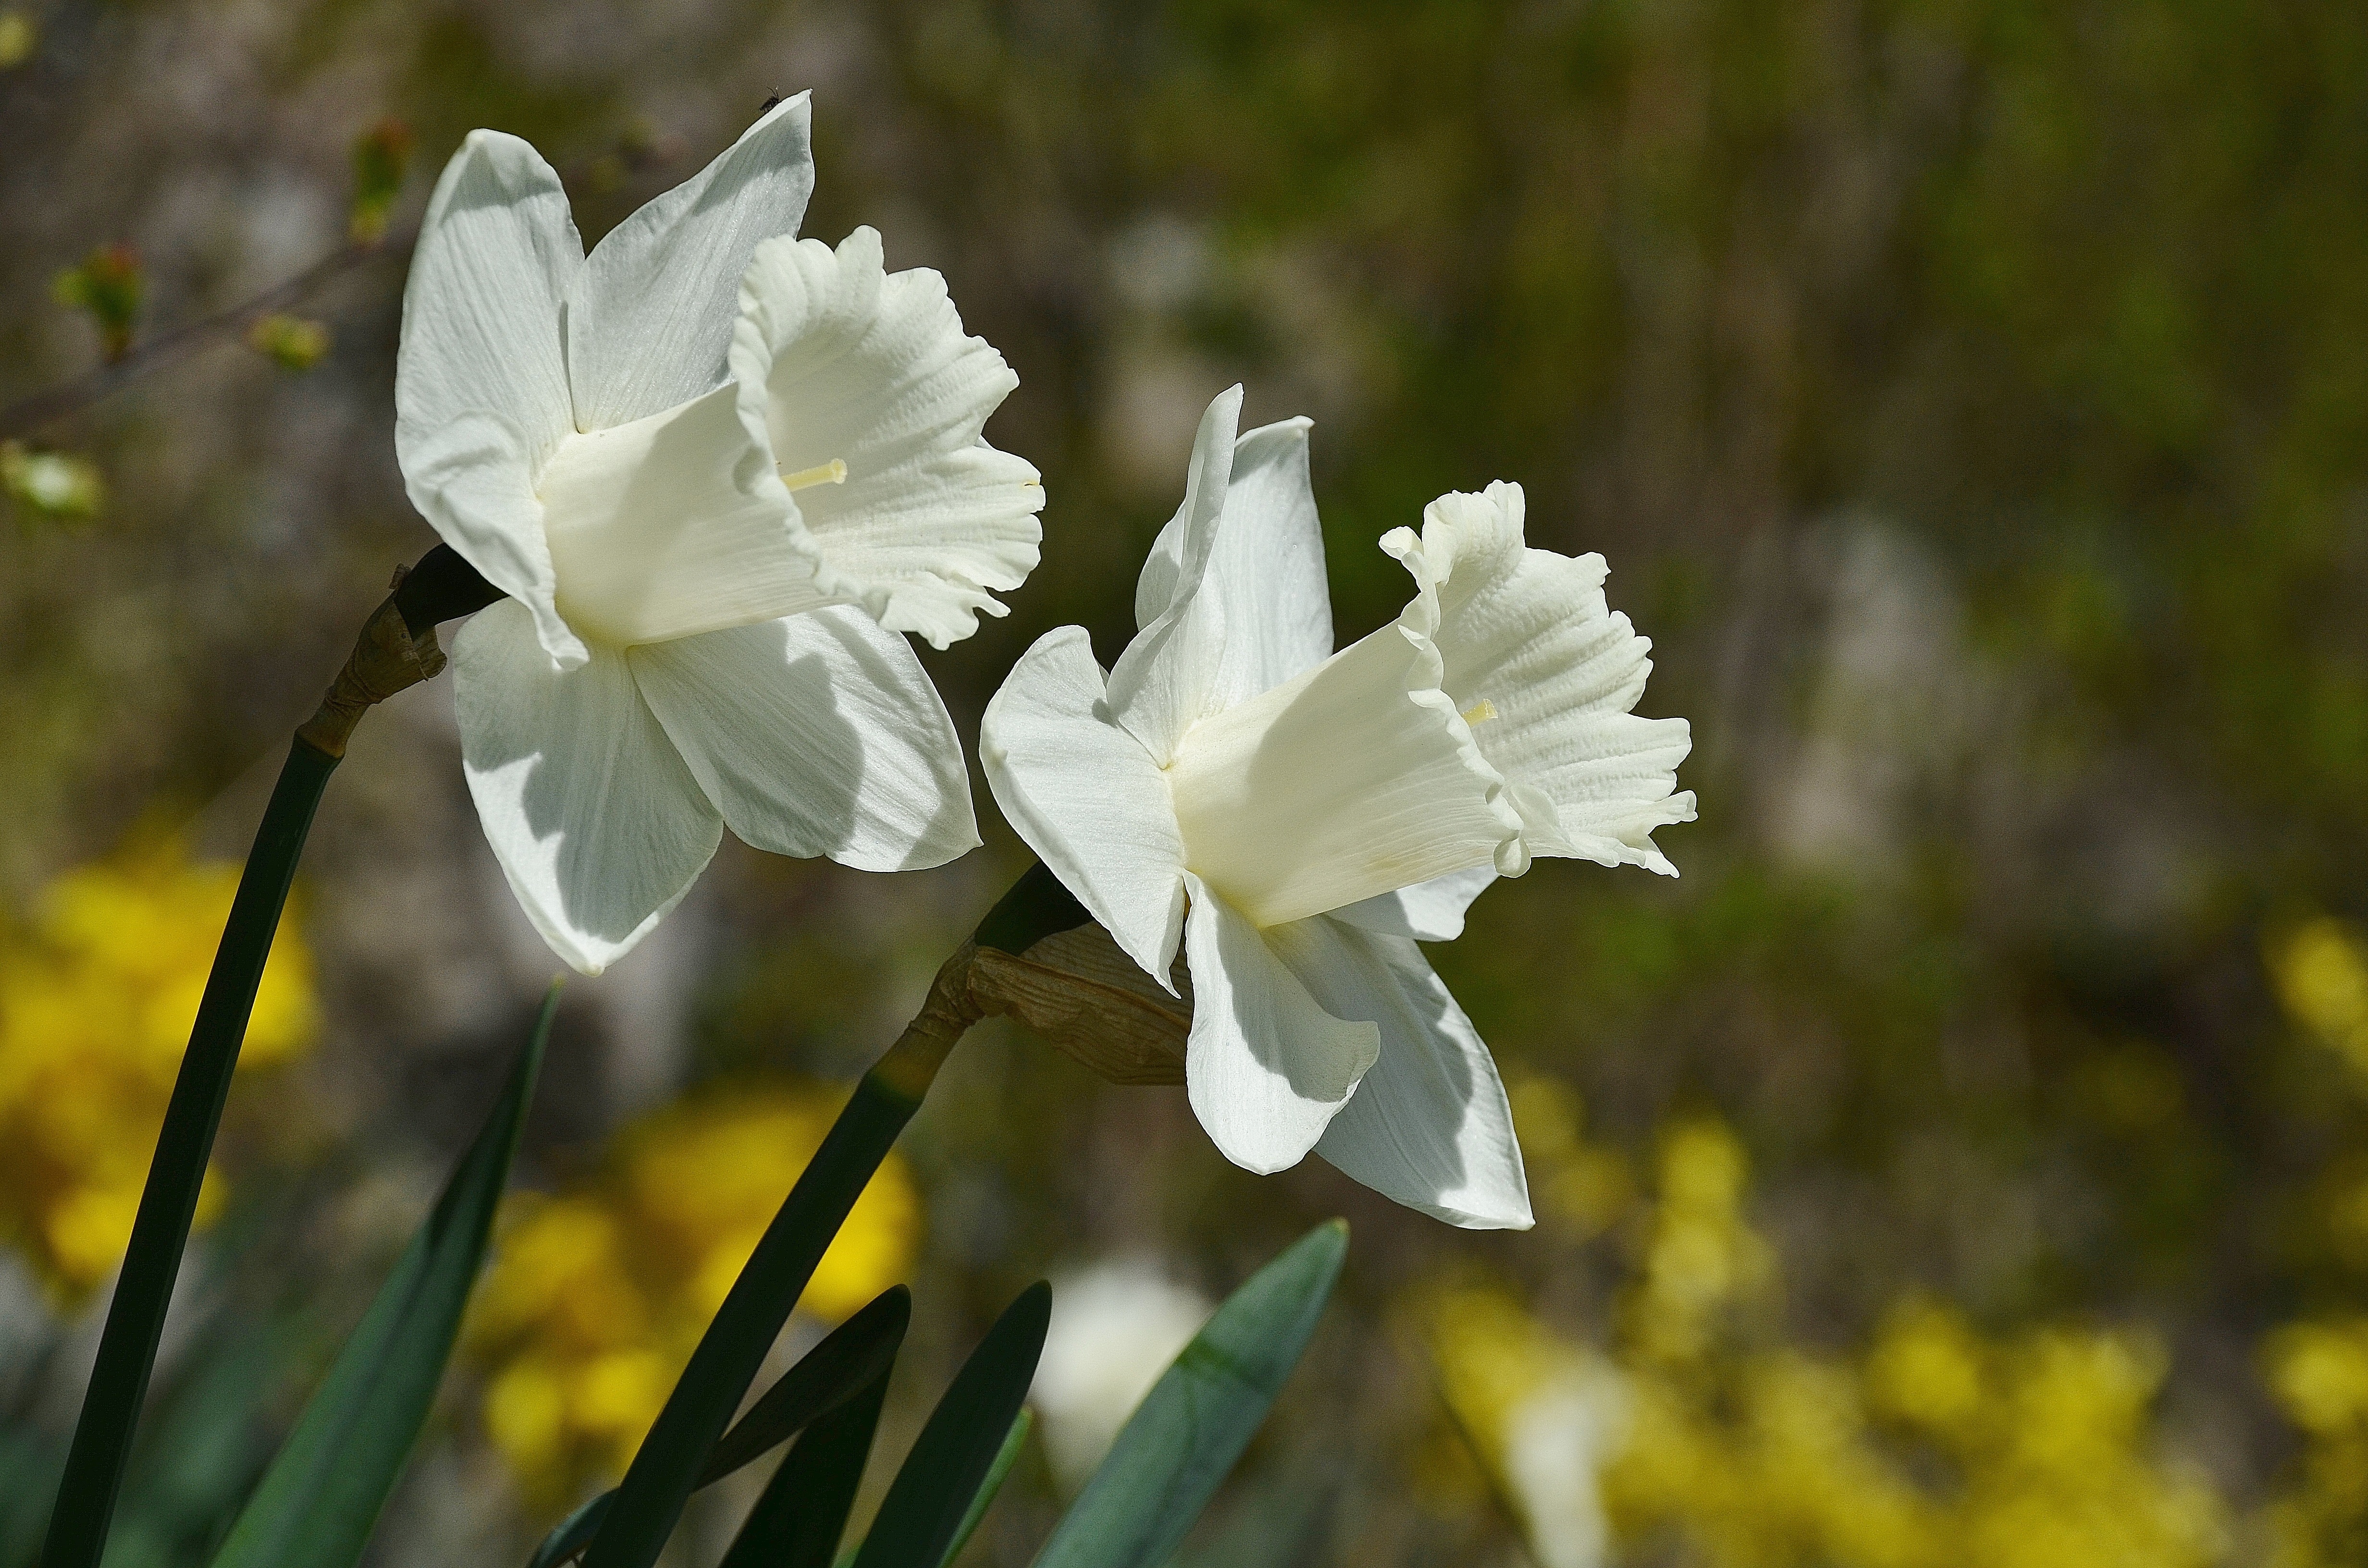
nature, blossom, plant, white, meadow, sunlight, flower, floral, botany, blooming, yellow, flora, plants, wildflower, flowers, lighter, close up, sunny, gardening, petals, decorative, blossoms, daffodils, fleurs, narcissus, gardens, ornamental, blooms, bulbous, flowering, perennials, macro photography, flowering plant, land plant, brightly